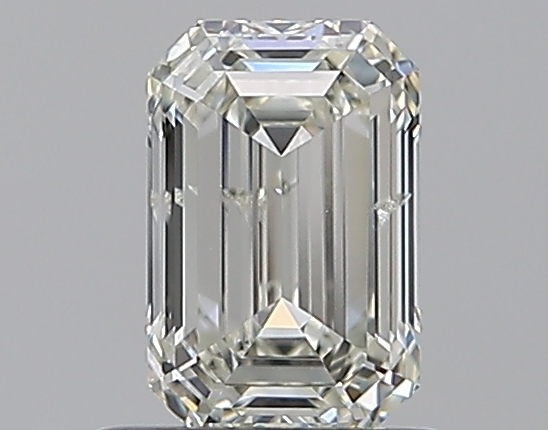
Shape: emerald
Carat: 0.82
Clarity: SI2
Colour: J
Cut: EX
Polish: EX
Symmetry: VG
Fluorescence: N
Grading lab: GIA
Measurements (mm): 6.49 x 4.23 x 2.88